National Archives of Cambodia

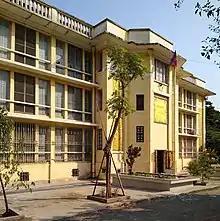
National Archives of Cambodia

The National Archives of Cambodia are located in Phnom Penh. The collections include newspapers, magazines, photographs, posters, maps and drawings.